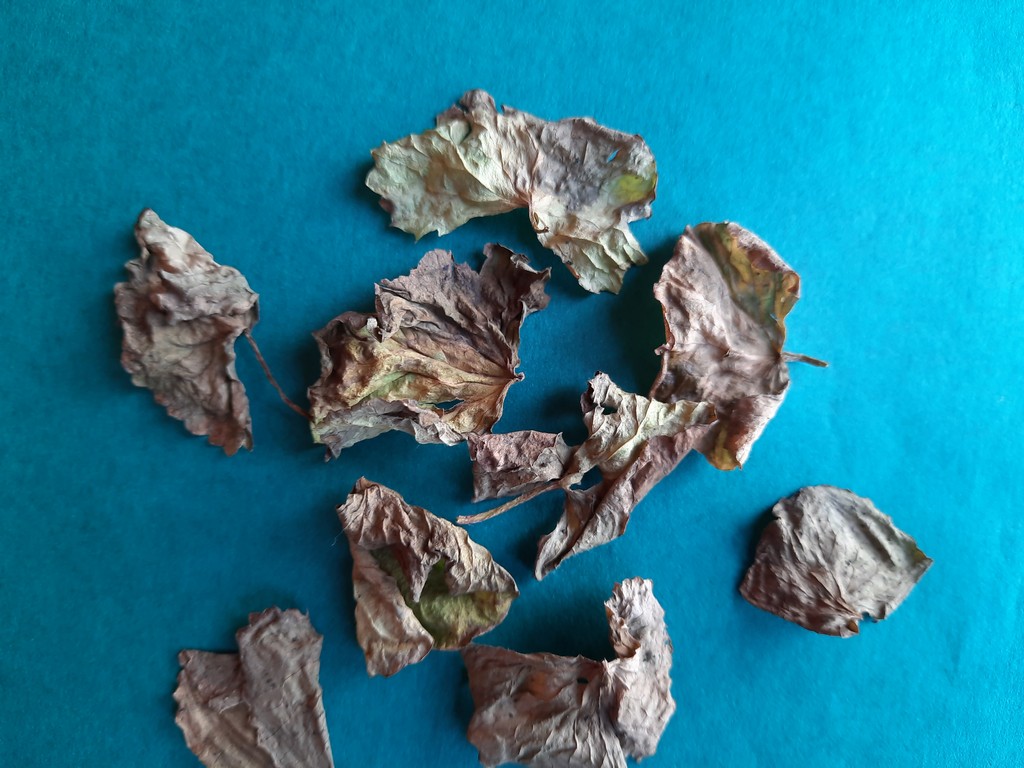
Label: Dried